Jim Steinmeyer

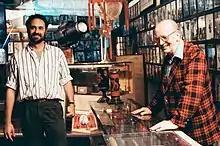
Working on British TV series "The Secret Cabaret" (with, right, Jay Marshall)

Jim Steinmeyer (born November 1, 1958) is an American author, inventor, and designer of magical illusions and theatrical special effects. He holds four US patents in the field of illusion apparatus, including a modern version of the Pepper's Ghost illusion. Steinmeyer has consulted for many famous magicians, including David Copperfield, Doug Henning, Siegfried and Roy, and Lance Burton.